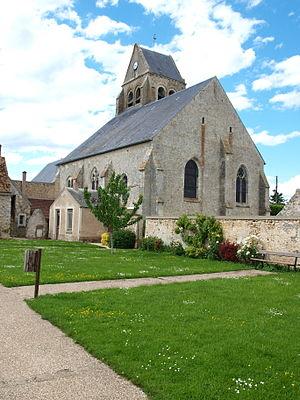
Mérobert